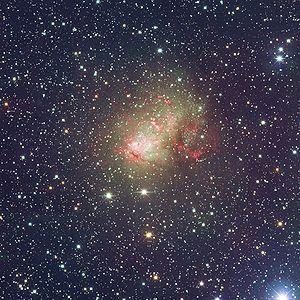
Image haute résolution de la galaxie IC
IC 10 est une galaxie naine irrégulière du Groupe local située à environ 2,15 millions d'années-lumière de la Voie lactée dans la constellation de Cassiopée. Elle a été découverte par l'astronome Lewis Swift en 1889, mais sa nature galactique ne fut proposée qu'en 1935 par Nicholas Mayall. Edwin Hubble suspecta son appartenance au Groupe local, appartenance qui sembla se confirmer en 1966 par la mesure de sa vitesse radiale indiquant que cette galaxie se rapproche de la nôtre à environ 350 km/s. L'appartenance d'IC 10 au Groupe local a été définitivement confirmée en 1996 par la mesure de son éloignement grâce à la relation période-luminosité de céphéides identifiées en son sein. Bien qu'elle ne soit pas très distante de nous, IC 10 est assez difficile à étudier du fait de sa position proche du plan du disque galactique de la Voie lactée, dont le milieu interstellaire absorbe une partie de son rayonnement.